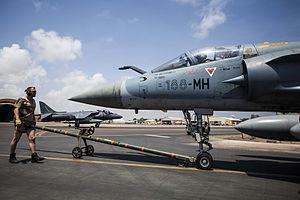
Mirage 2000-5F du 3/11 Corse à Djibouti
L'escadron de chasse 3/11 Corse est une unité de combat de l'armée de l'air française, actuellement stationnée sur la base aérienne 188 Djibouti. Ses avions portent désormais un code en 188-L.